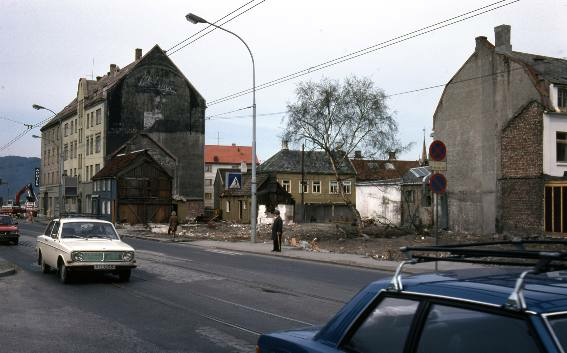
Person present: No